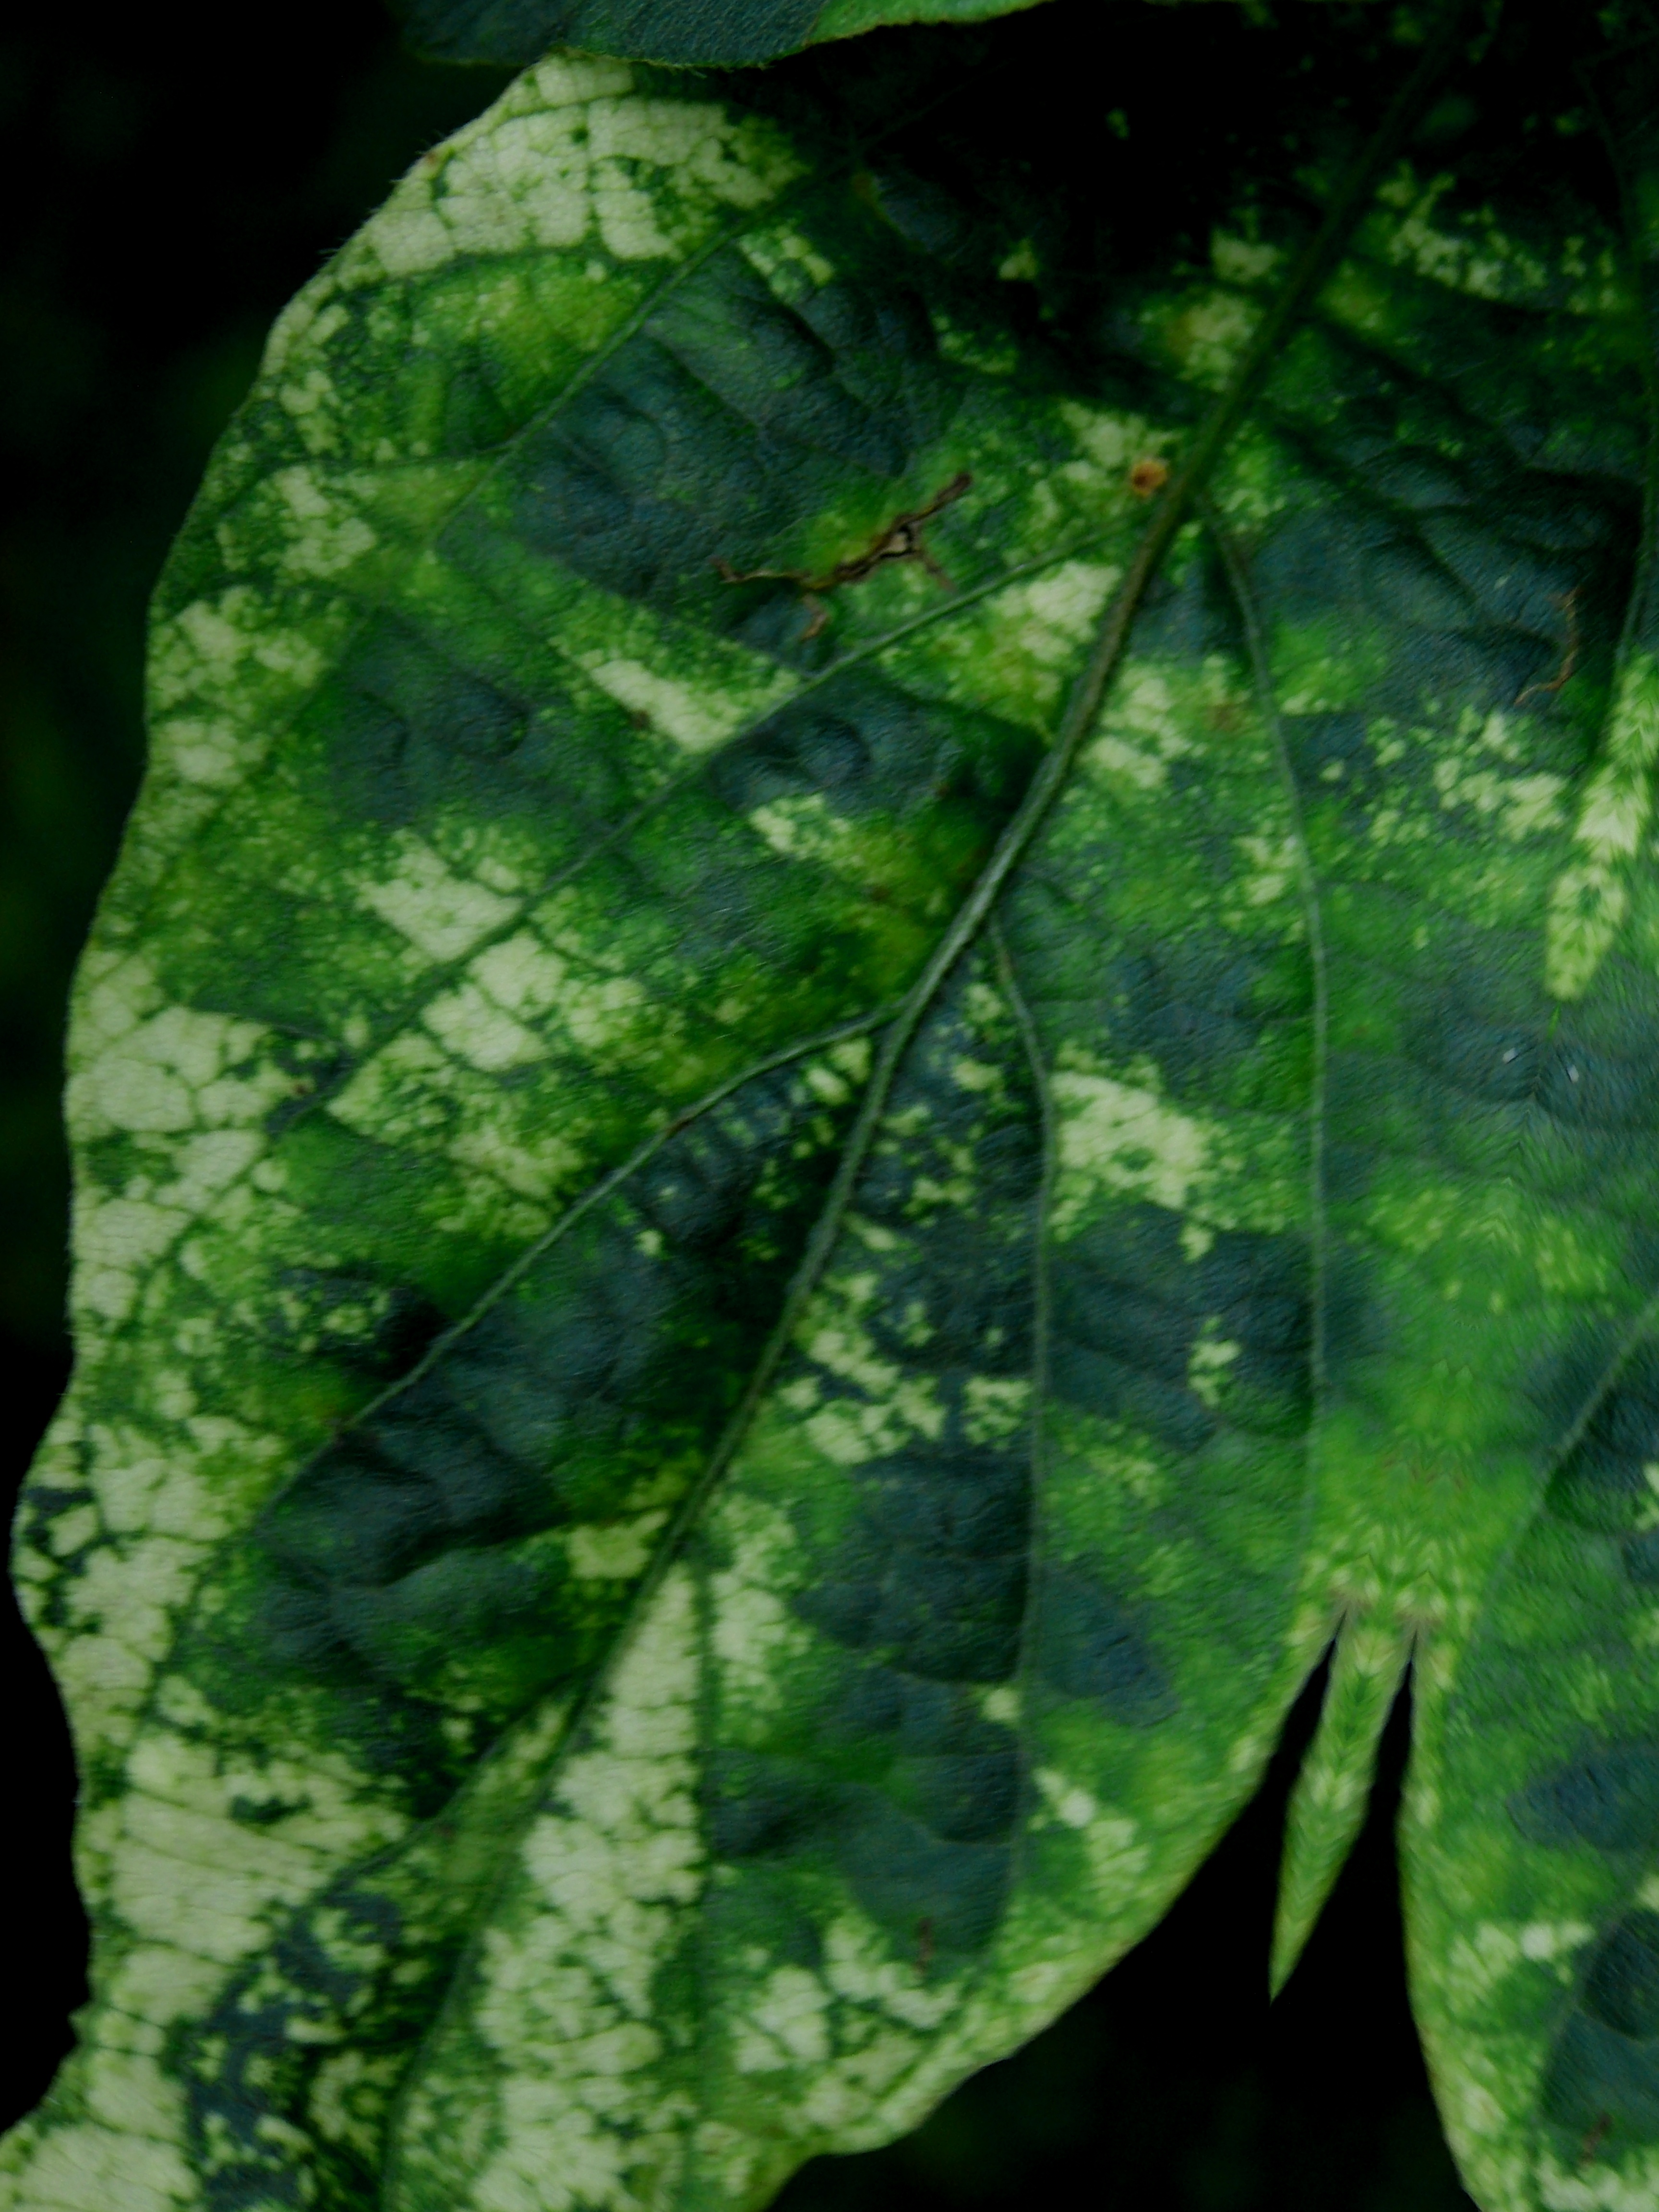
Label: Disease